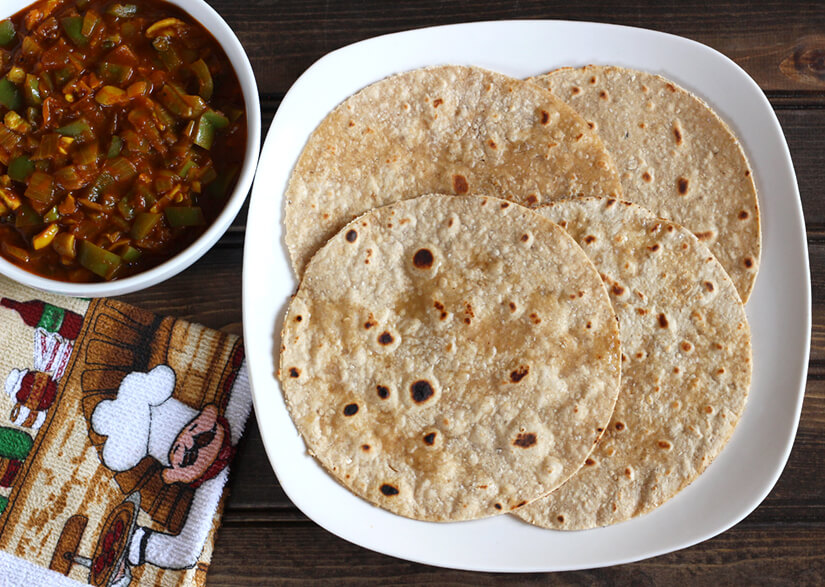
Dish: chapati